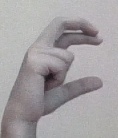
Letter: thal